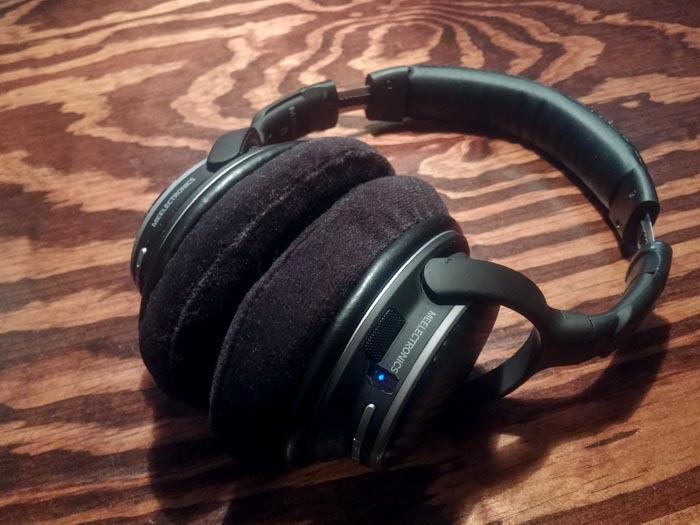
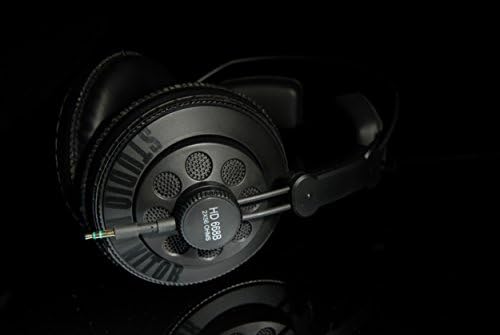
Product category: headphones
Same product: no